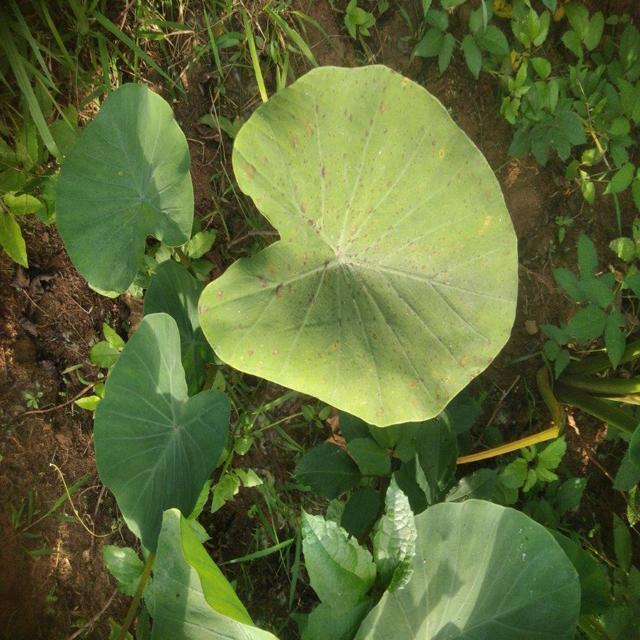
Label: Healthy